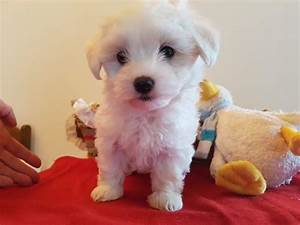
Label: cane